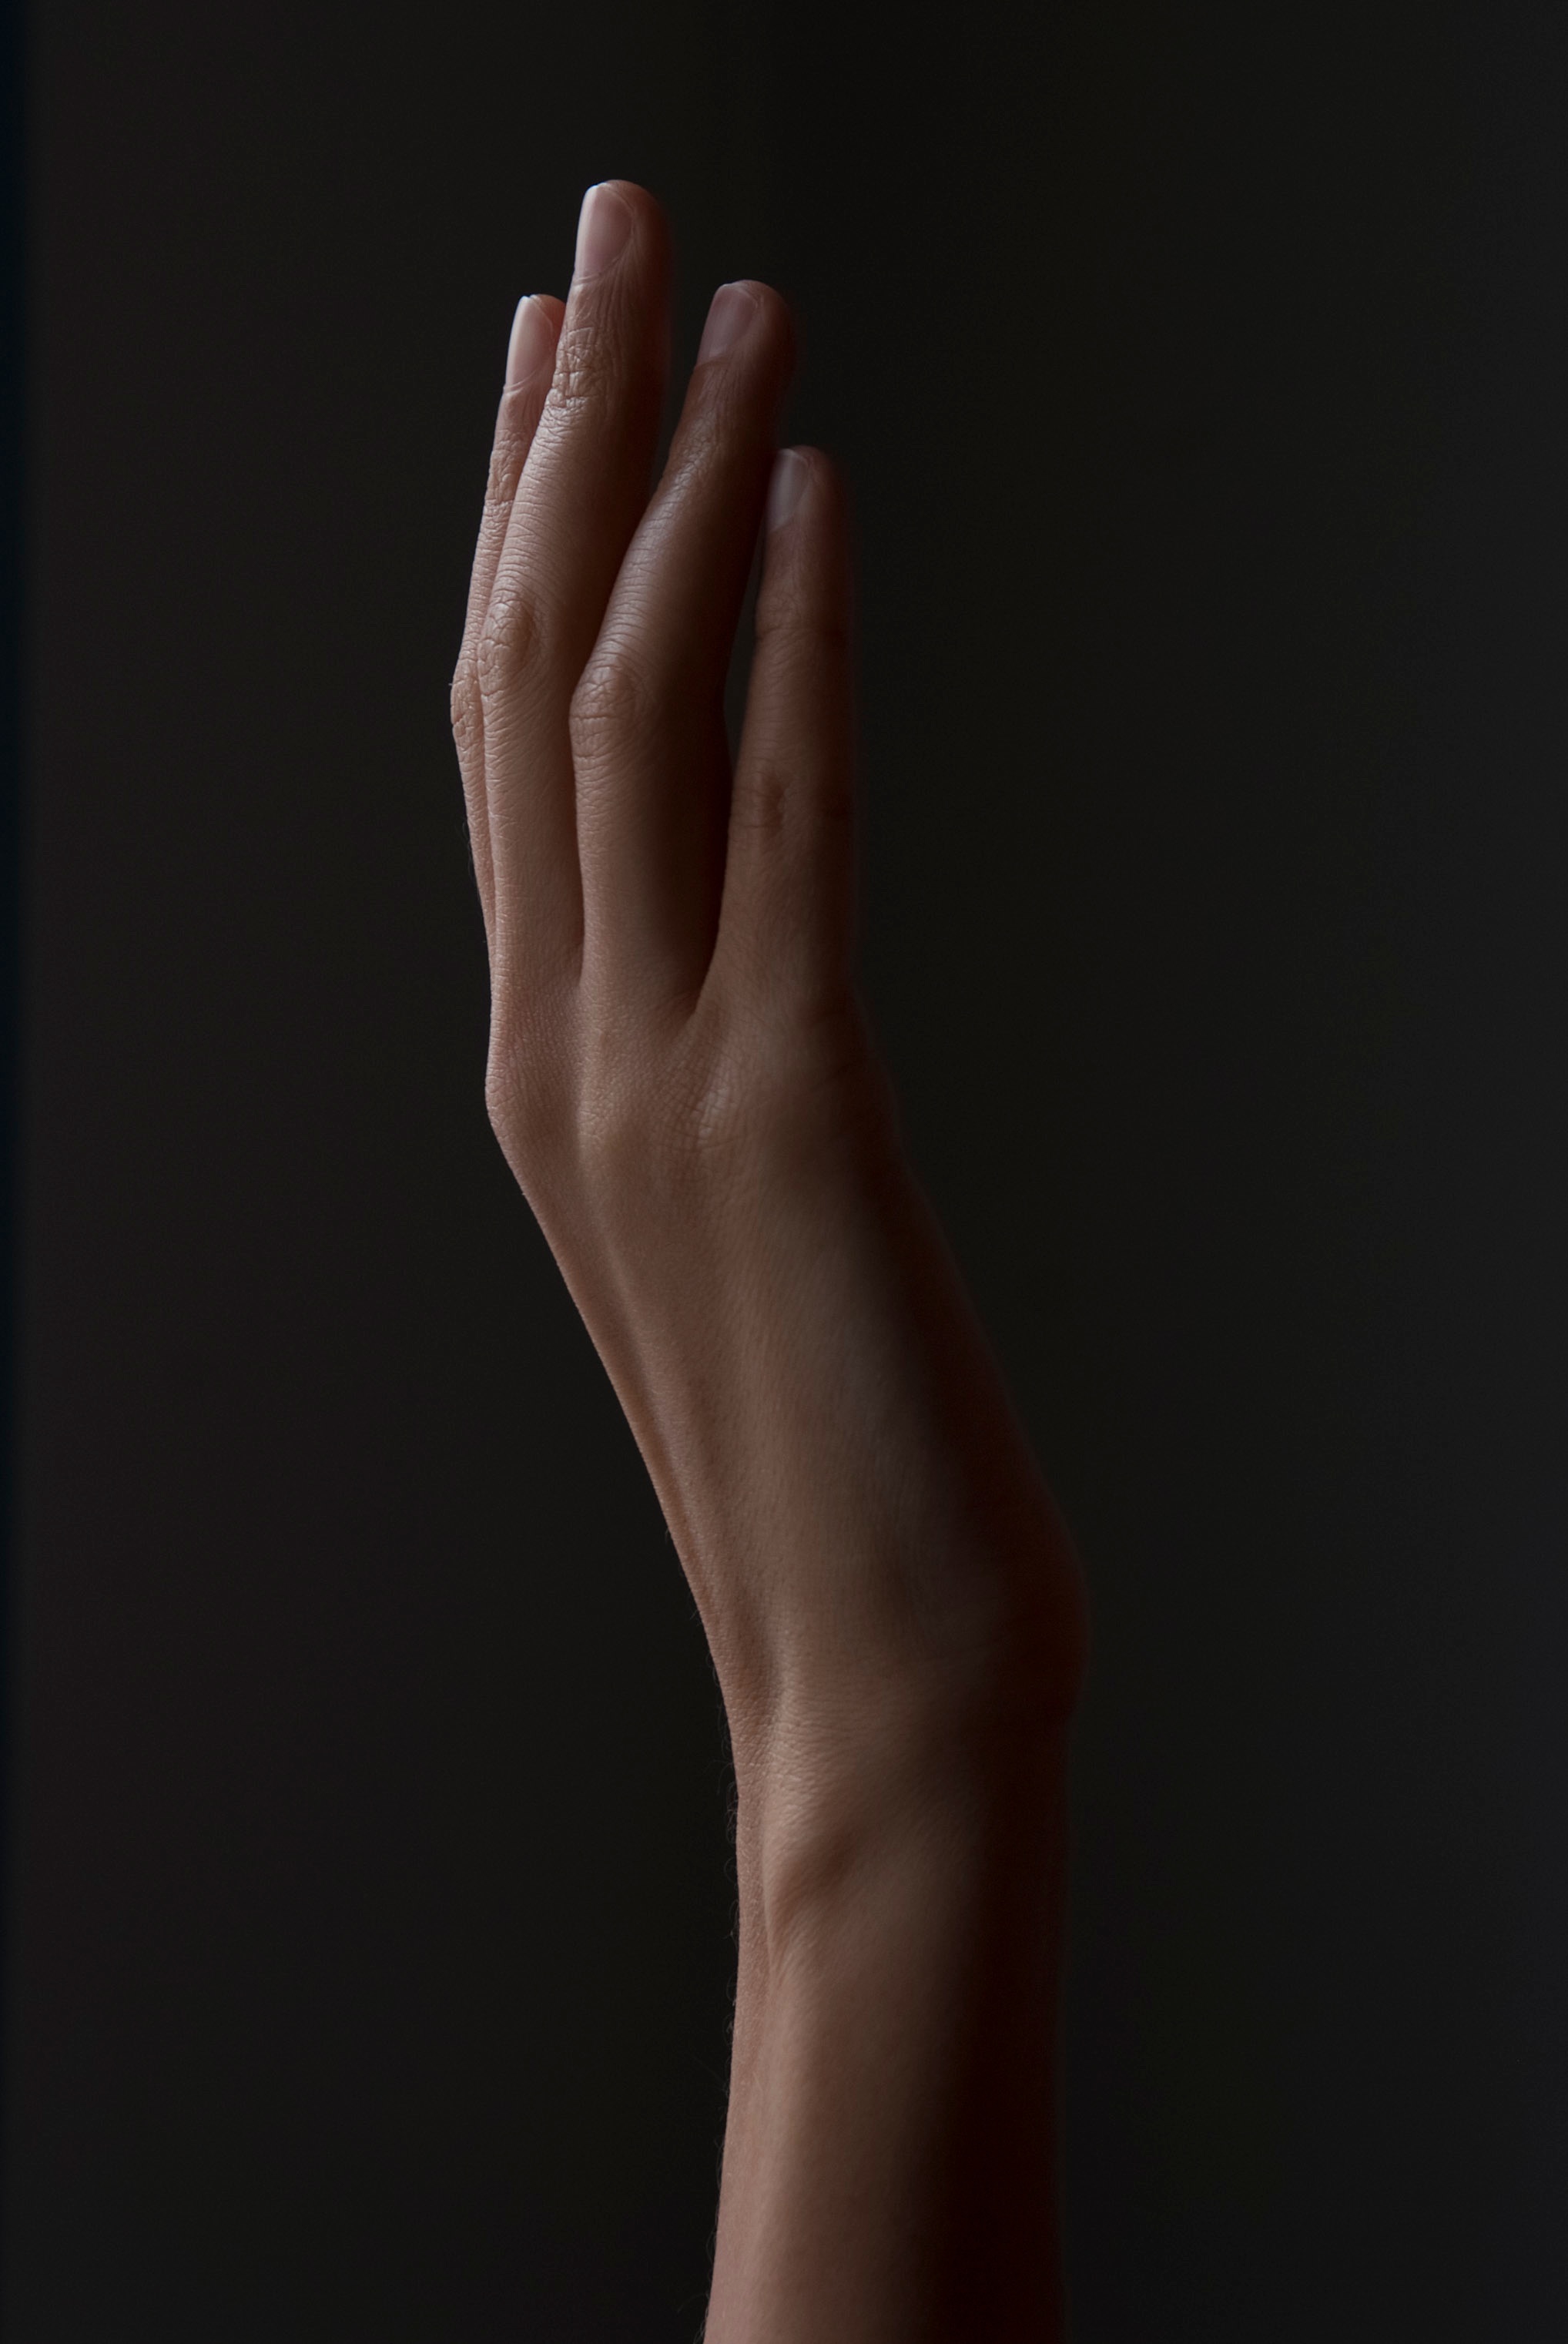
hand, black and white, finger, arm, human body, thumb, sign language, sense